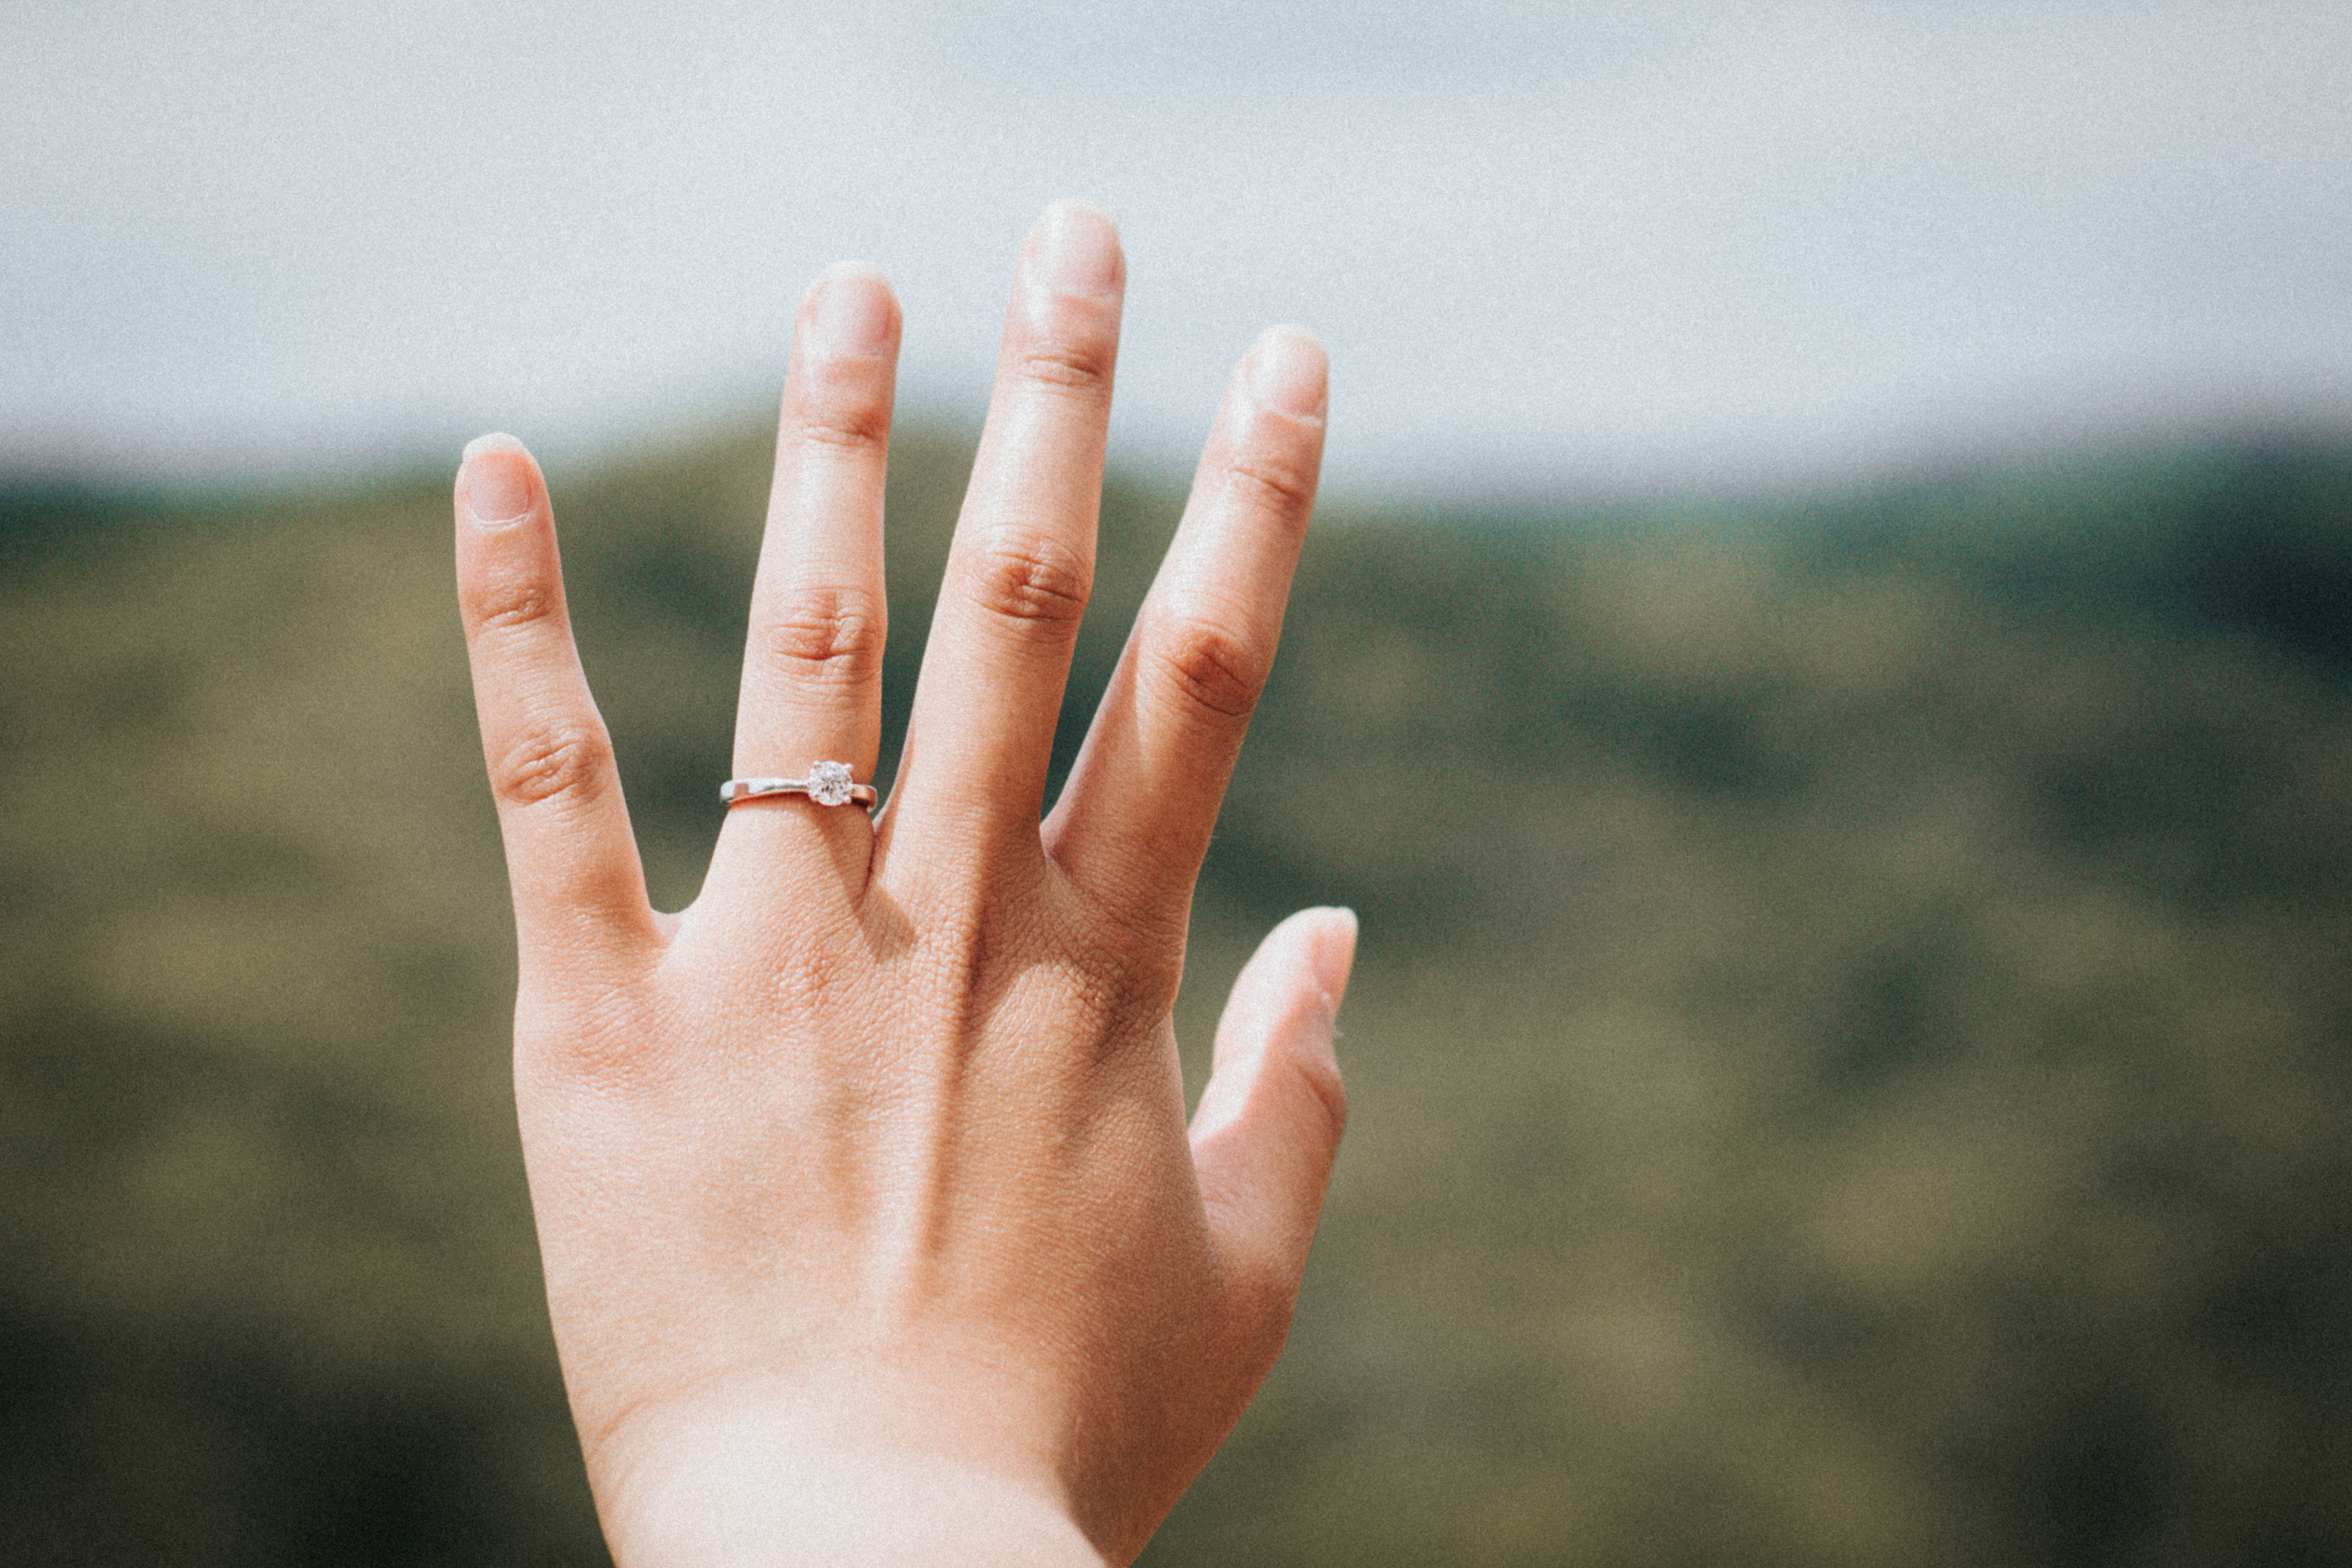
hand, sky, girl, ring, finger, nail, thumb, hand model